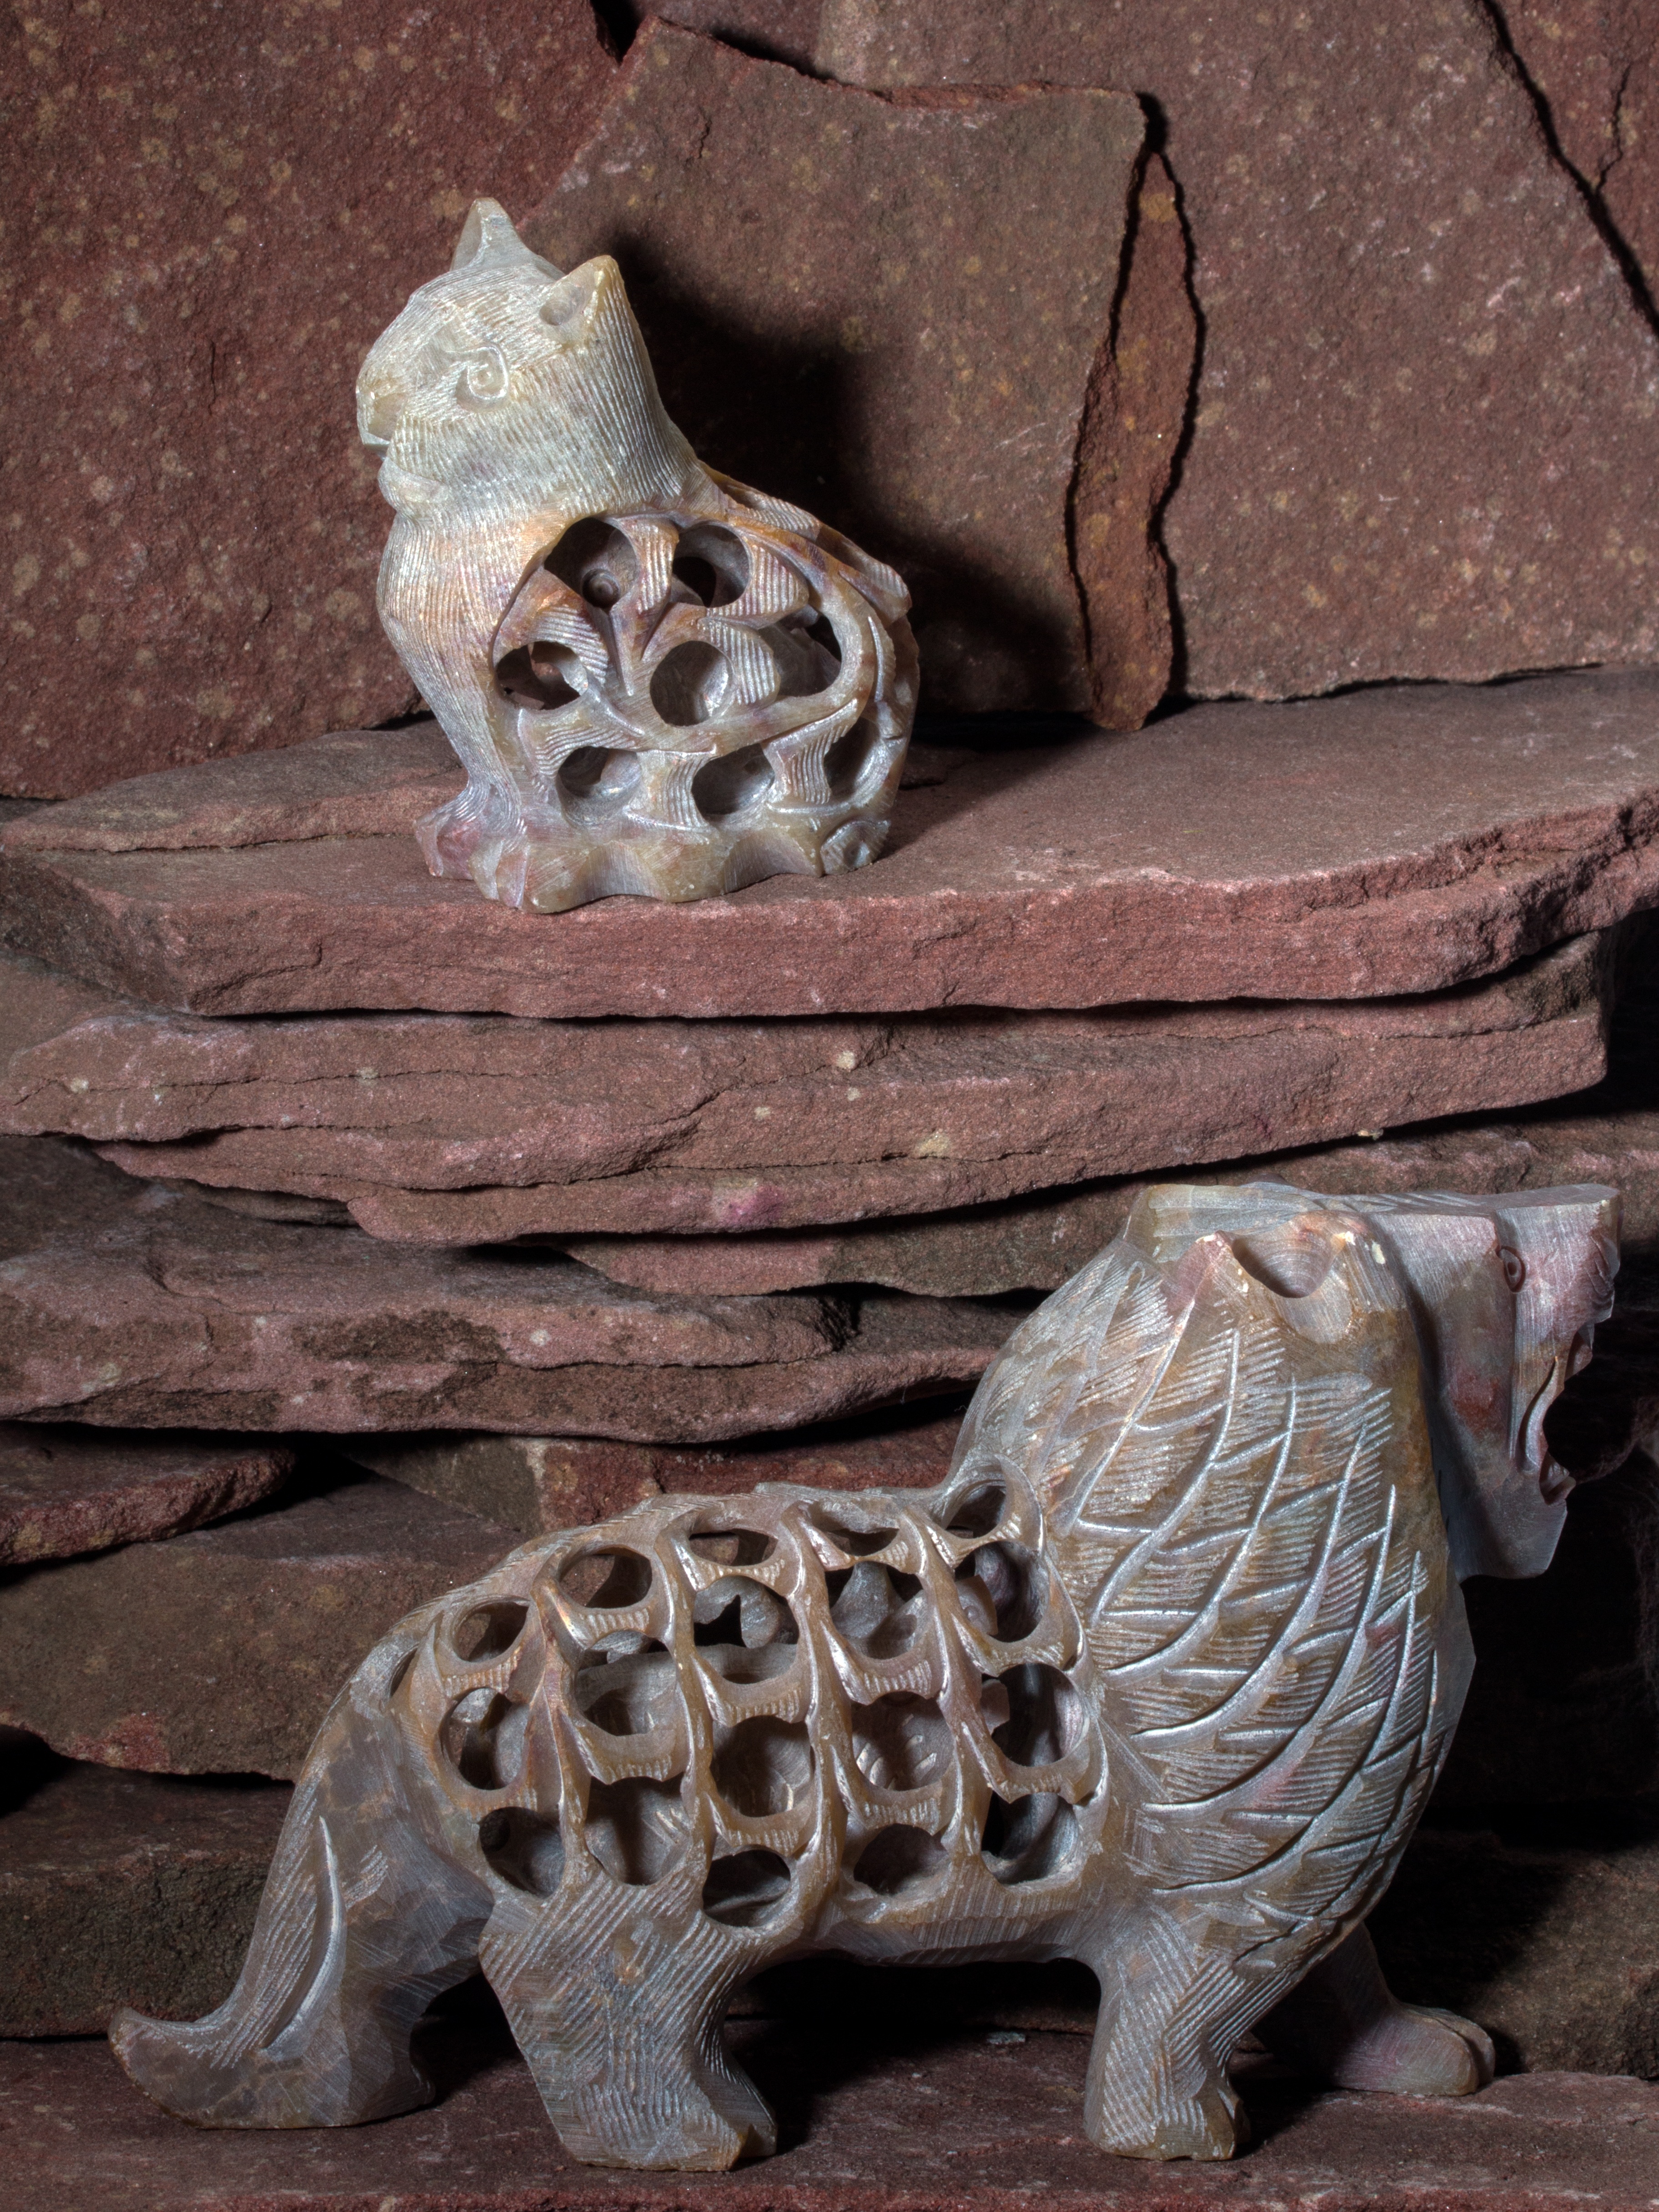
wood, statue, cat, lion, miniature, gargoyle, sculpture, stones, art, carving, stone figure, stone sculpture, stone carving, ancient history